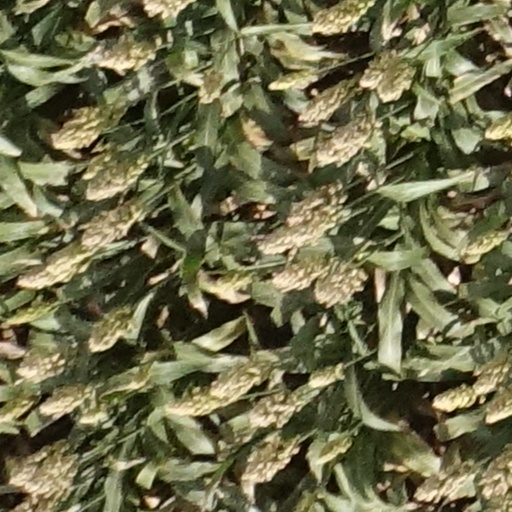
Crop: sorghum